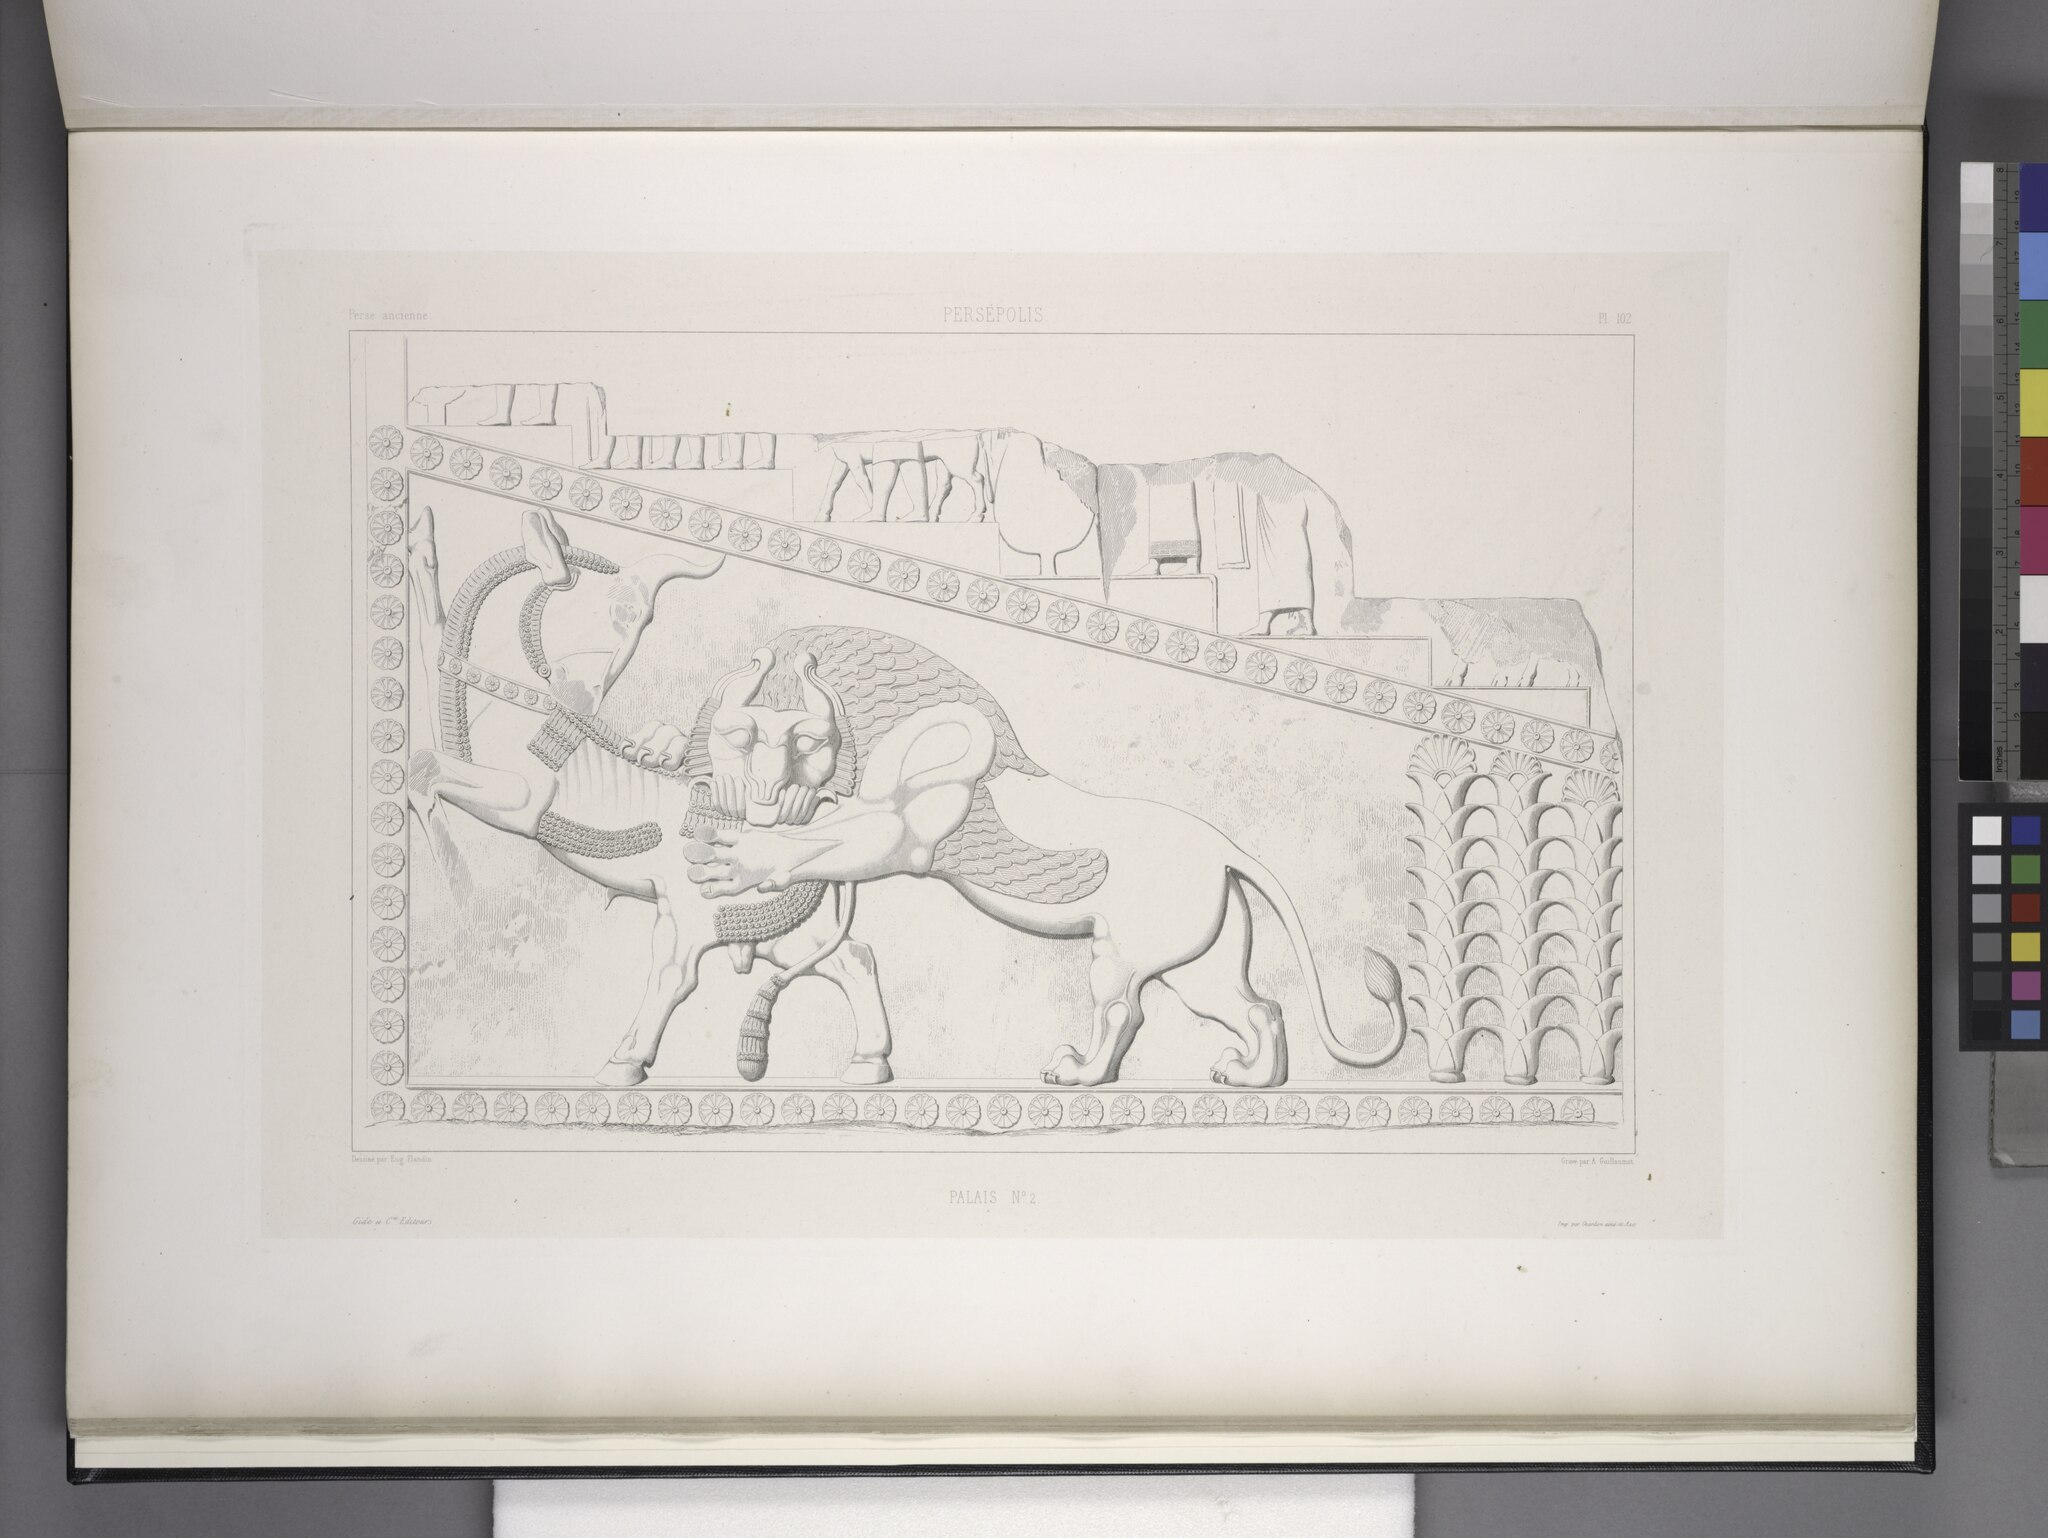
Title: Persépolis. Palais no. 2. Bas-reliefs entre les deux rampes de l'escalier du centre (NYPL b12482496-1542814)
Description: Persépolis. Palais no. 2. Bas-reliefs entre les deux rampes de l'escalier du centre
Date: 1851
Categories: Images uploaded by Fæ, PD-old-100-expired, PD-scan (PD-old-auto-expired), Images from the New York Public Library, CC-PD-Mark, Media needing category review as of 27 October 2016, NYPL General Research Division, Persepolis in the 19th century, Voyage en Perse, PD-old missing SDC copyright status, Illustrations of Apadana of Persepolis, Illustrations of Persepolis